Aviation in Washington, D.C.

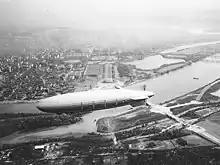
Washington, D.C., as a backdrop to the USS "Akron" in 1931 or 1932.

The first aeronautical event was the tethered demonstration flight of a hot air balloon, the "Enterprise", by Thaddeus S. C. Lowe to Abraham Lincoln. The flight included the demonstration of a balloon-to-ground telegraph, resulting in Lowe being appointed to the newly created position of Chief Aeronaut.